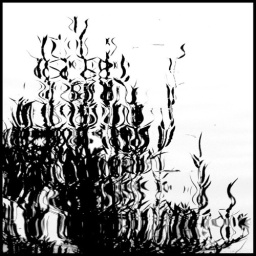
Taken a couple of months ago. I loved the patterns that the tree reflections made on a lake in the late afternoon.